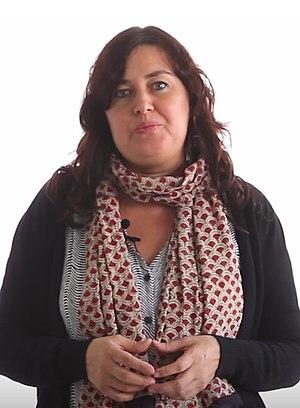
María Auxiliadora Honorato Chulián, née le 30 novembre 1974, est une femme politique espagnole membre de Podemos.